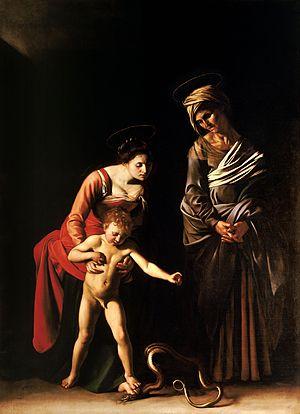
La Sainte Anne trinitaire, parfois appelée sainte-Anne-en-tierce ou Sainte Anne ternaire, désigne le thème iconographique chrétien anciennement appelé Sainte Anne, la Vierge et l'Enfant. Il s'agit d'une image de dévotion associant la grand-mère Anne, la mère Marie et l'Enfant Jésus.